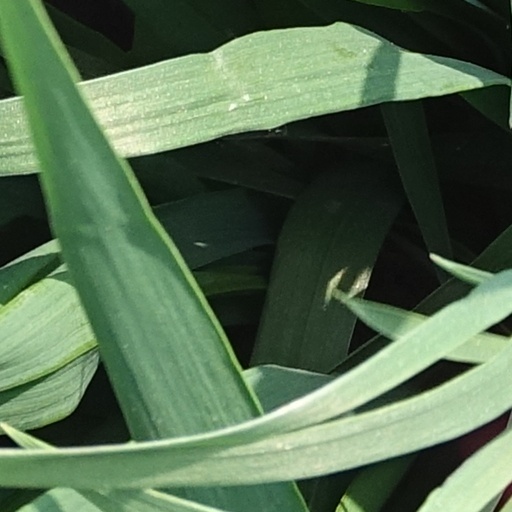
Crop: wheat